Theophilus Cibber

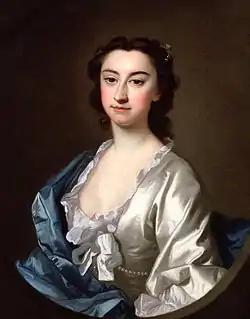
Susannah Maria Cibber, Theophilus's second wifePortrait by Thomas Hudson, 1749

As the son of Catherine and Colley Cibber, one of the theatre's managers, Theophilus became involved in the management of Drury Lane. In 1723, he became manager of the summer season, and in 1727 became assistant manager during the regular season. In 1732, one of the managers, Barton Booth, sold his share to John Highmore, and another of the managers, Robert Wilks, fell ill and died. Cibber senior became disenchanted by the involvement of Wilks's widow, through her representative John Ellys, in the management of the company. He dropped out of the management and leased his share in the company to his son. Cibber junior took the lead in the management of the theatre during the 1732–33 season, until he fell ill. The actions of Ellys and Highmore in his absence, which appear to have been largely centred on saving or making money, irritated Theophilus and friction grew between them. The other managers approached Cibber senior and offered to buy out his share. Without consulting Theophilus, Colley Cibber sold them his share for 3,000 guineas, and they promptly gave Theophilus his notice. Theophilus led the actors in a walkout and they set themselves up as rival, but informal, company of players in the Haymarket. The Cibbers applied for a letters patent to perform at the Haymarket, but it was refused, and the Drury Lane managers attempted to shut down Cibber by conspiring in the arrest of his leading actor, John Harper, on a charge of vagrancy. Public opinion swung to Theophilus's side, and Harper was released. The Drury Lane managers were defeated, and Theophilus regained control of the company on his own terms.